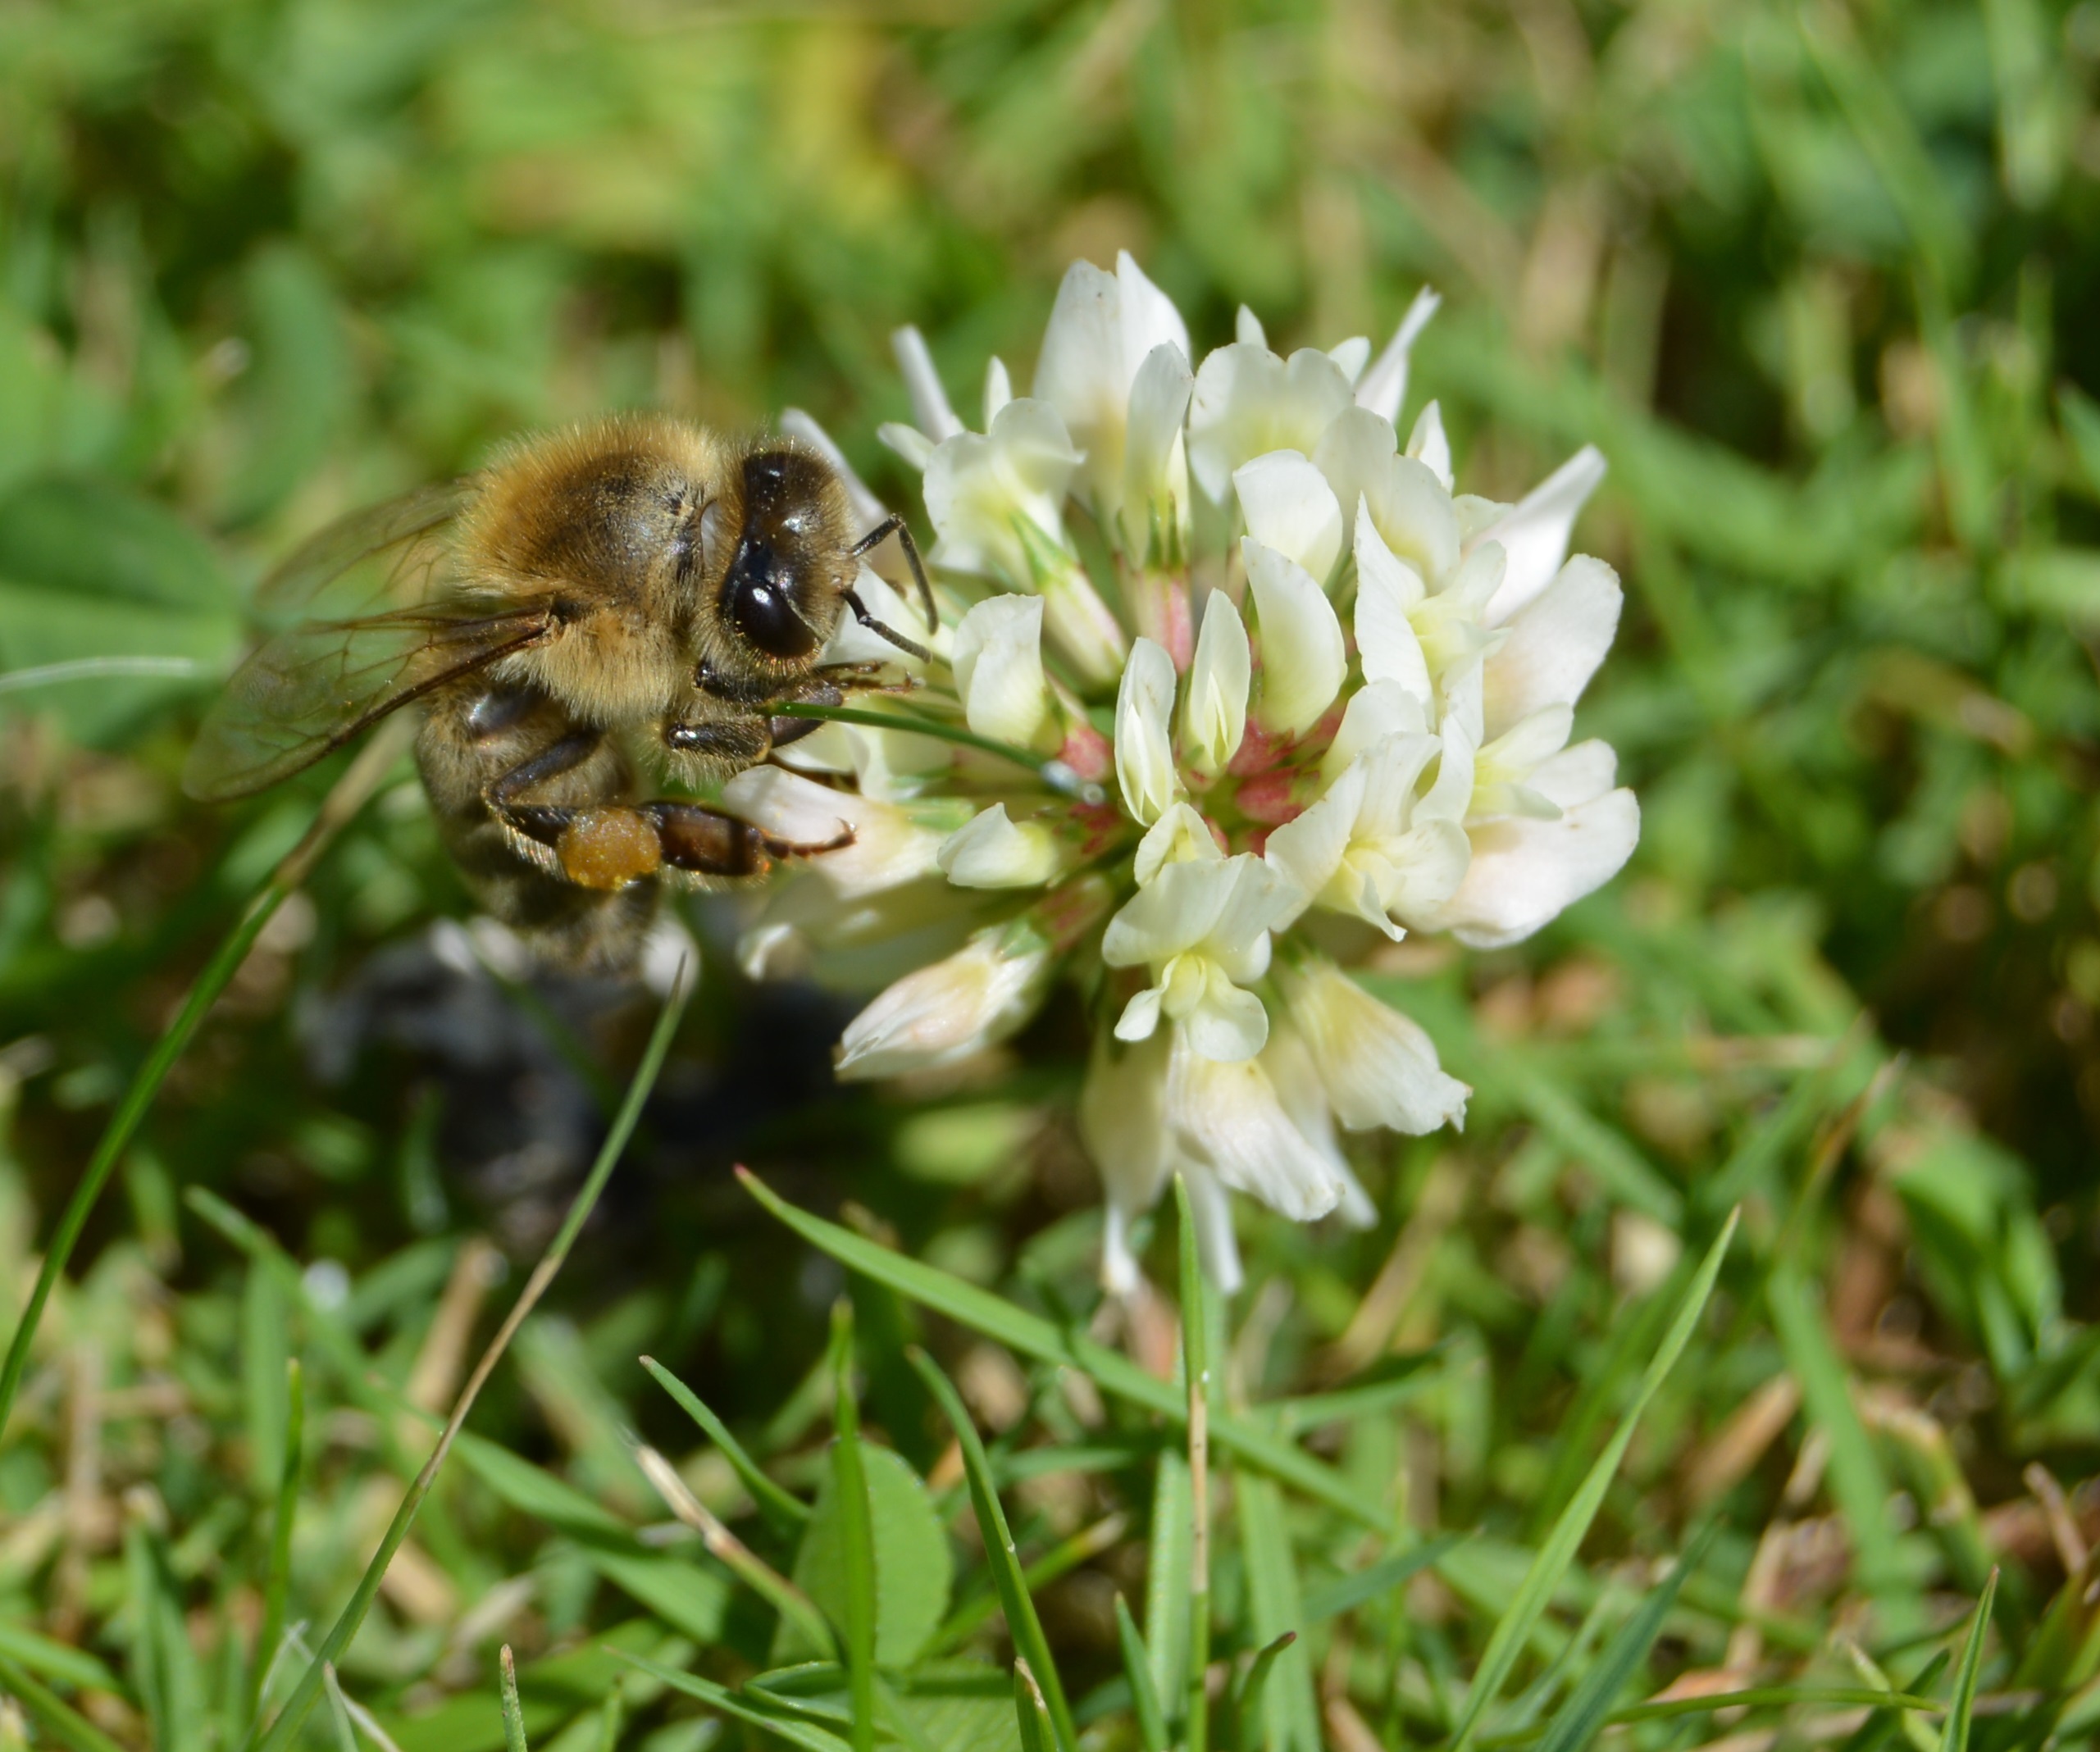
grass, plant, meadow, flower, animal, pollen, green, insect, botany, flora, fauna, invertebrate, wildflower, close up, shrub, bee, nectar, klee, macro photography, flowering plant, honey bee, land plant, membrane winged insect